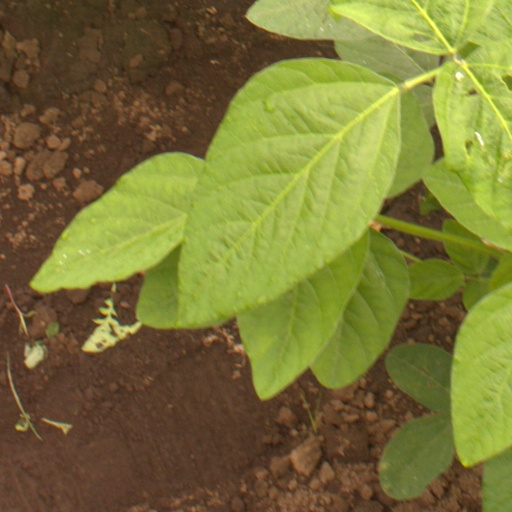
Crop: soybean